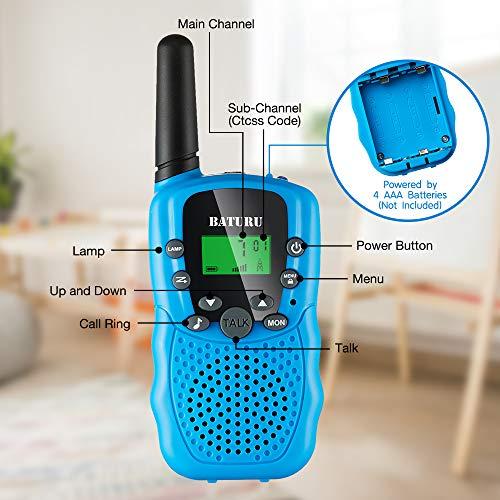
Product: SANJOIN Walkie Talkies for Kids, 22 Channels 2 Way Radios Walkie Talkies with Backlit LCD Flashlight, Up to 3 Mile Range Kids Walkie Talkies for Outside Adventures, Camping, Hiking - 3 Pack
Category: Toys & Games | Kids' Electronics | Walkie Talkies
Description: Long Rang Coverage : SANJOIN kids walkie talkies contains 22 main channels and 99 sub-channels, up to 3 mile wireless talkback.
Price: $33.48
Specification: ProductDimensions:6x4x2inches|ItemWeight:4.8ounces|ShippingWeight:4.8ounces(Viewshippingratesandpolicies)|ASIN:B07RWVTHQH|Manufacturerrecommendedage:5months-5years